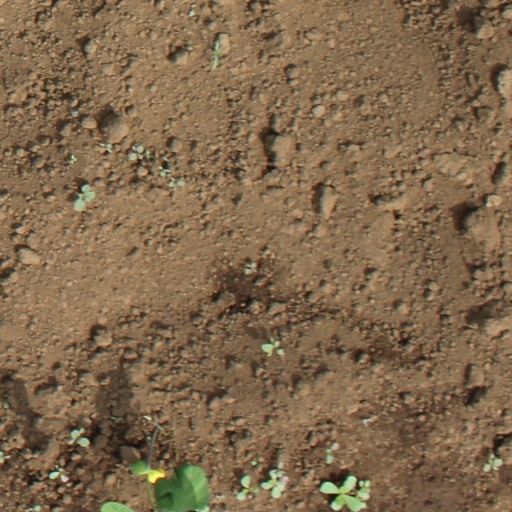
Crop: soybean